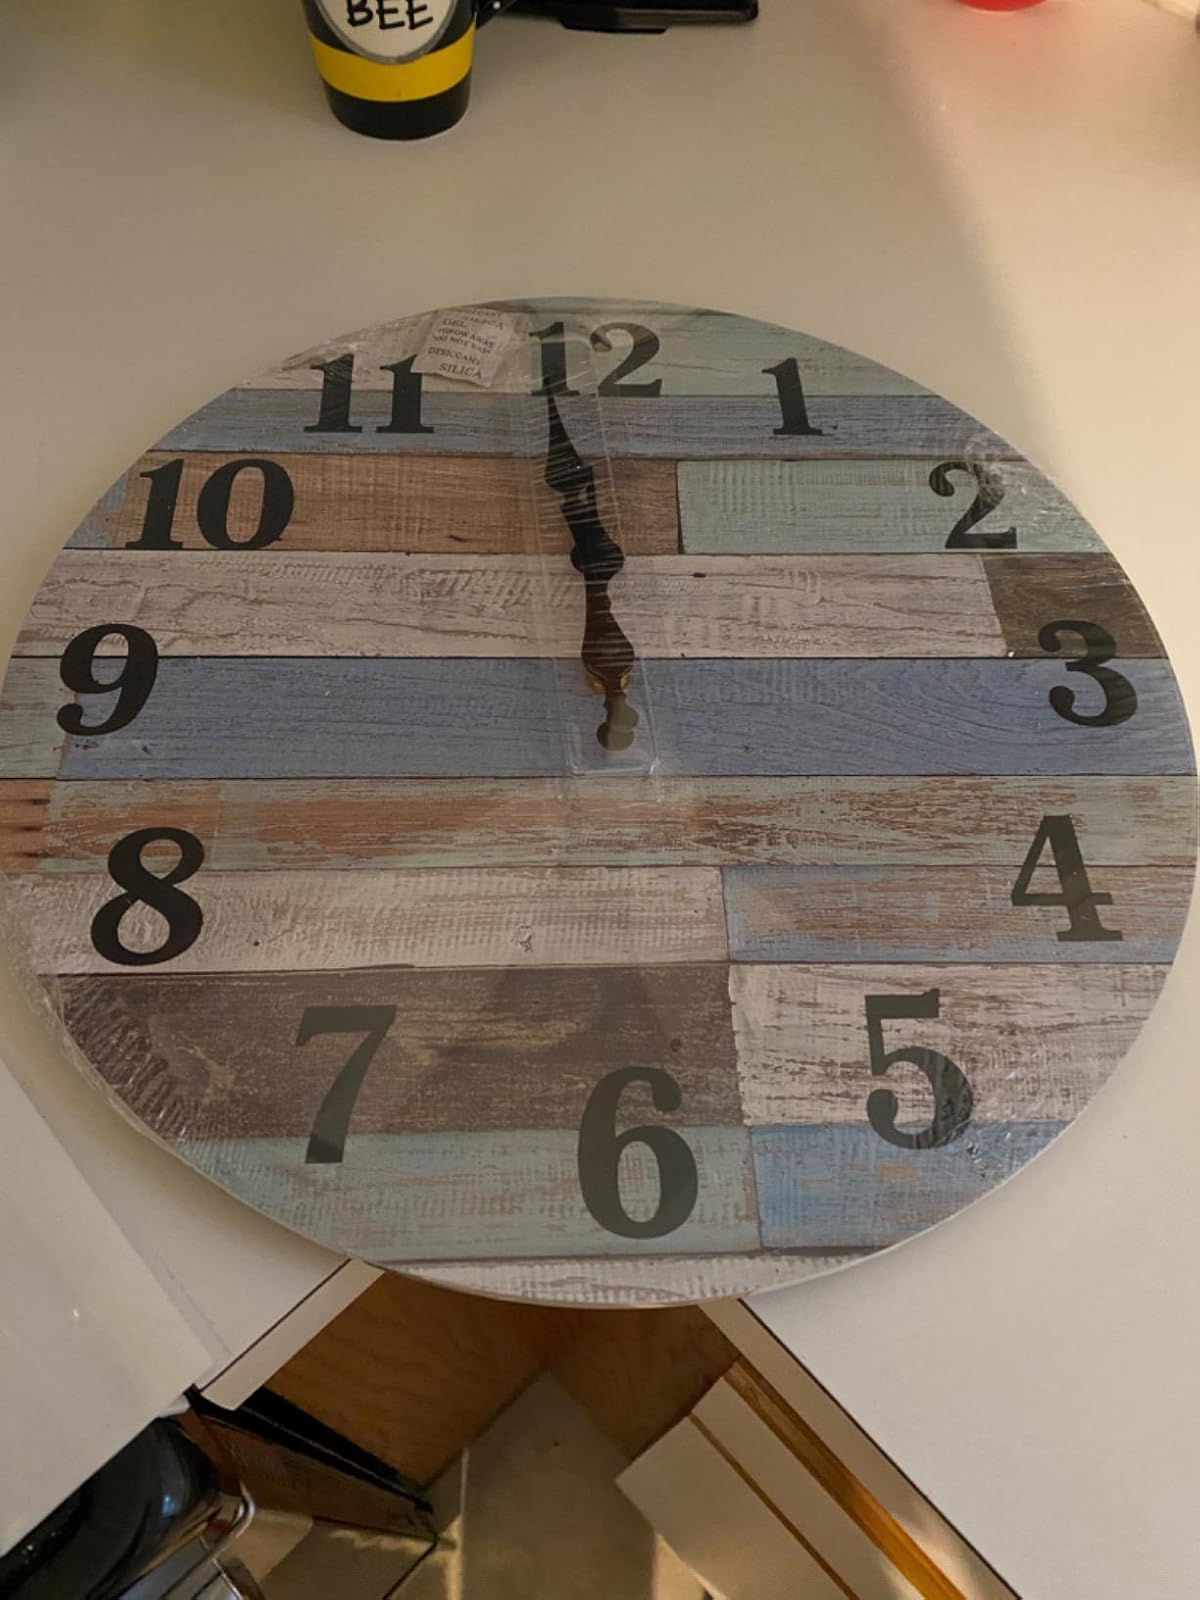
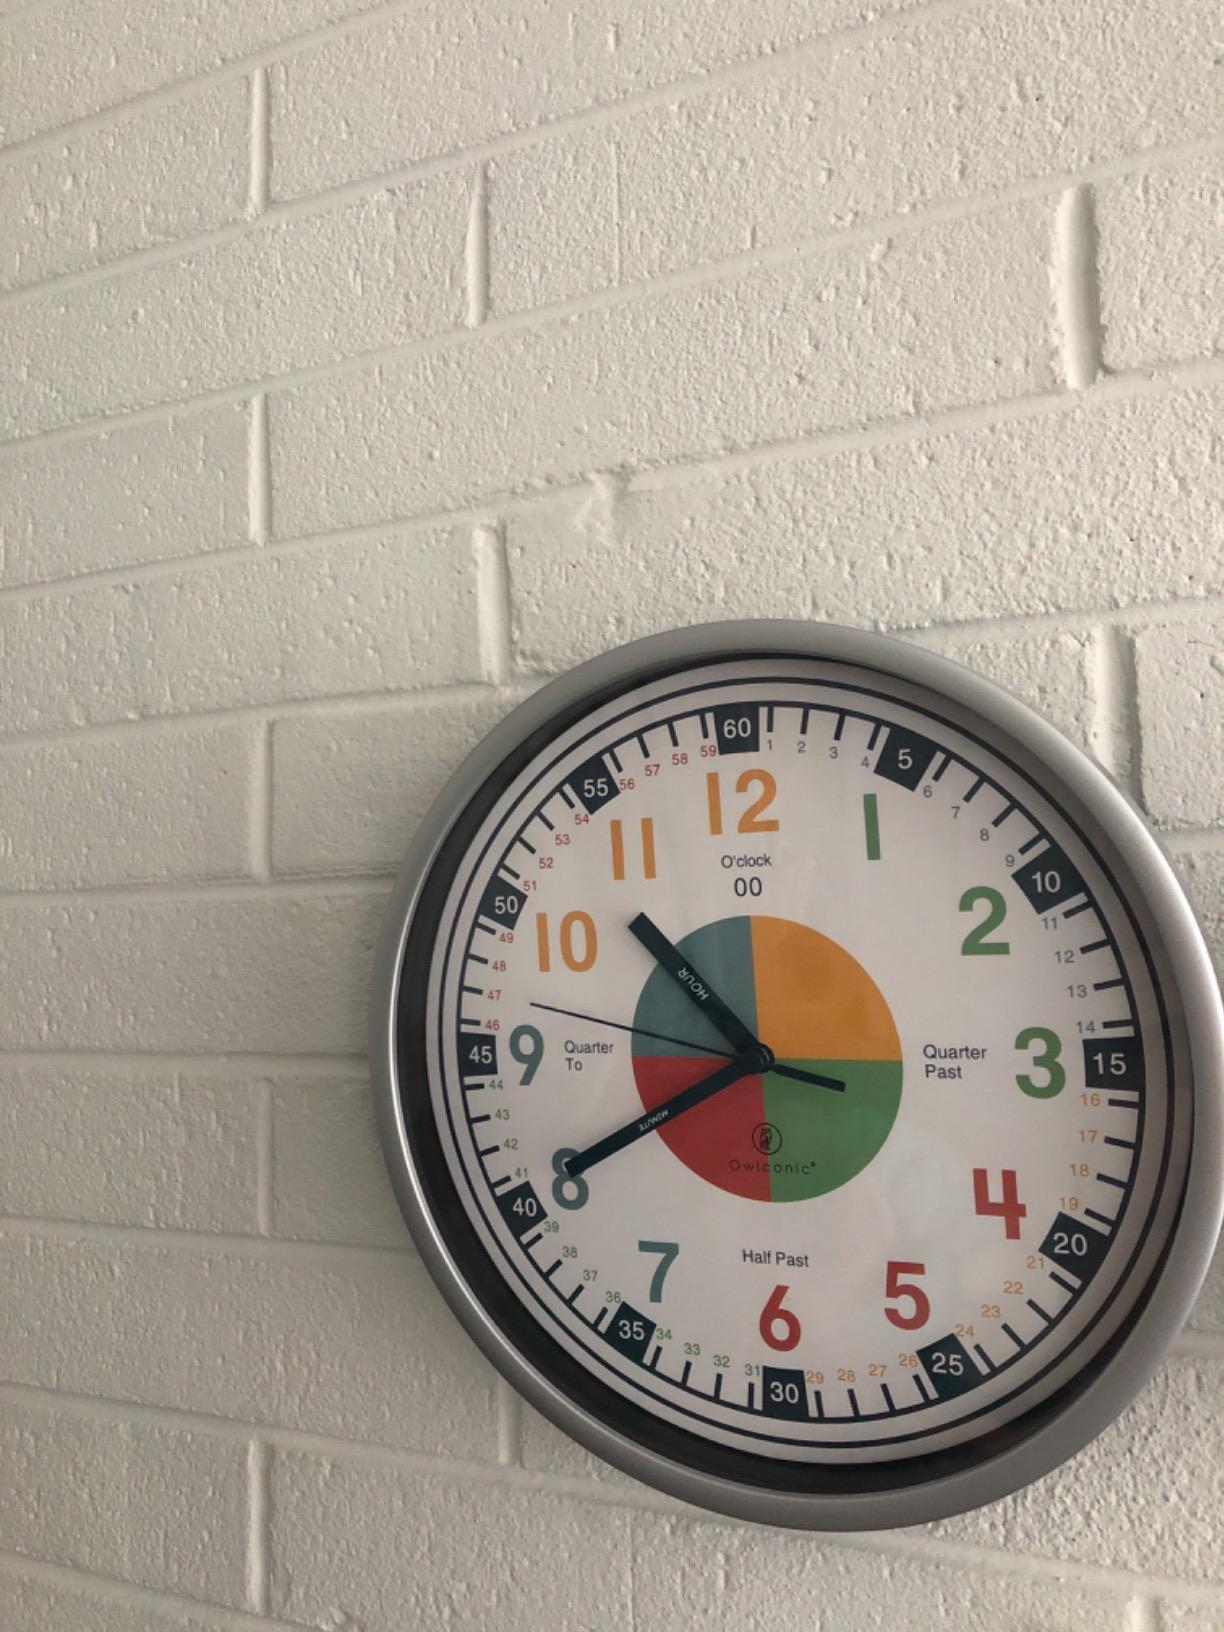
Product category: clock
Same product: no